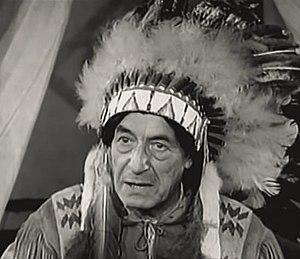
Ralph Moody est un acteur américain, né le 5 novembre 1886 à Saint-Louis, mort le 16 septembre 1971 à Burbank.